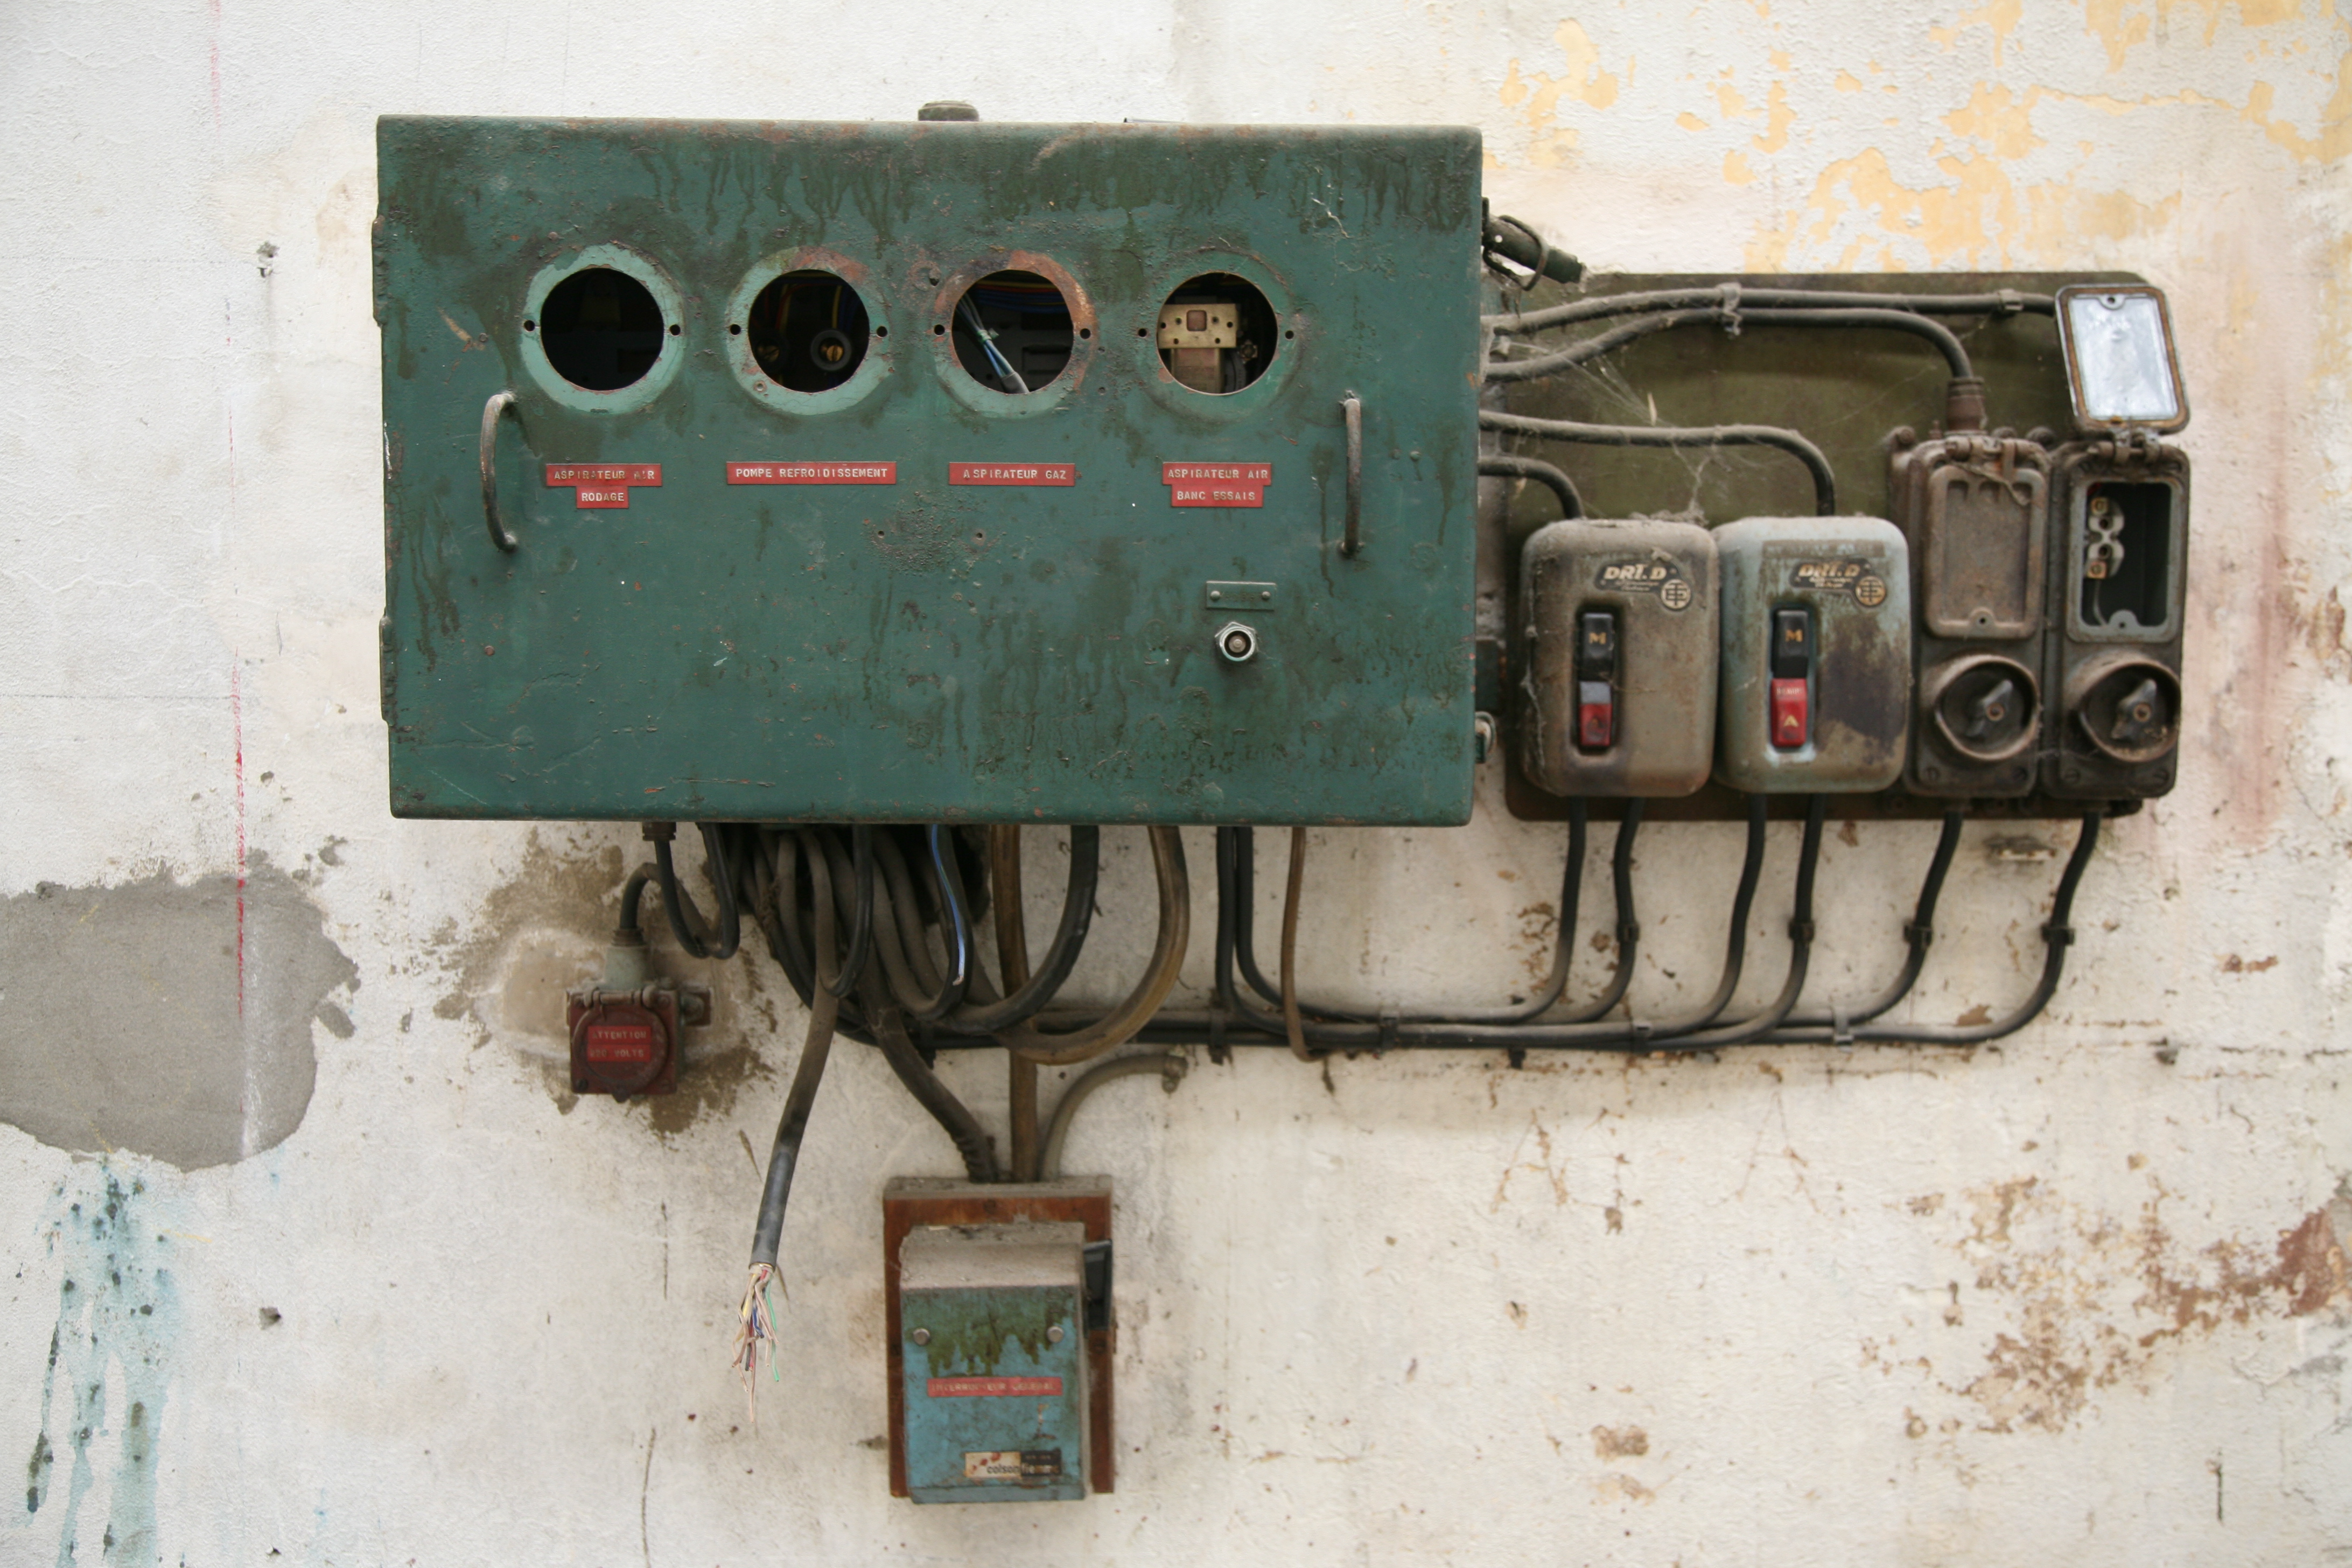
technology, photo, france, electricity, 2008, electronics, provence, arles, bouchesdurhone, electrical wiring, personal computer hardware, electrical supply